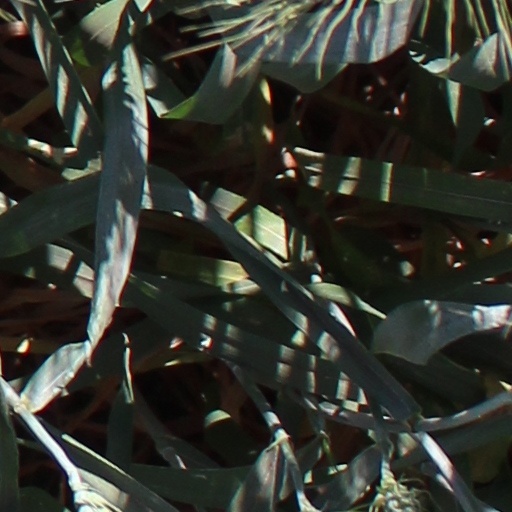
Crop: wheat